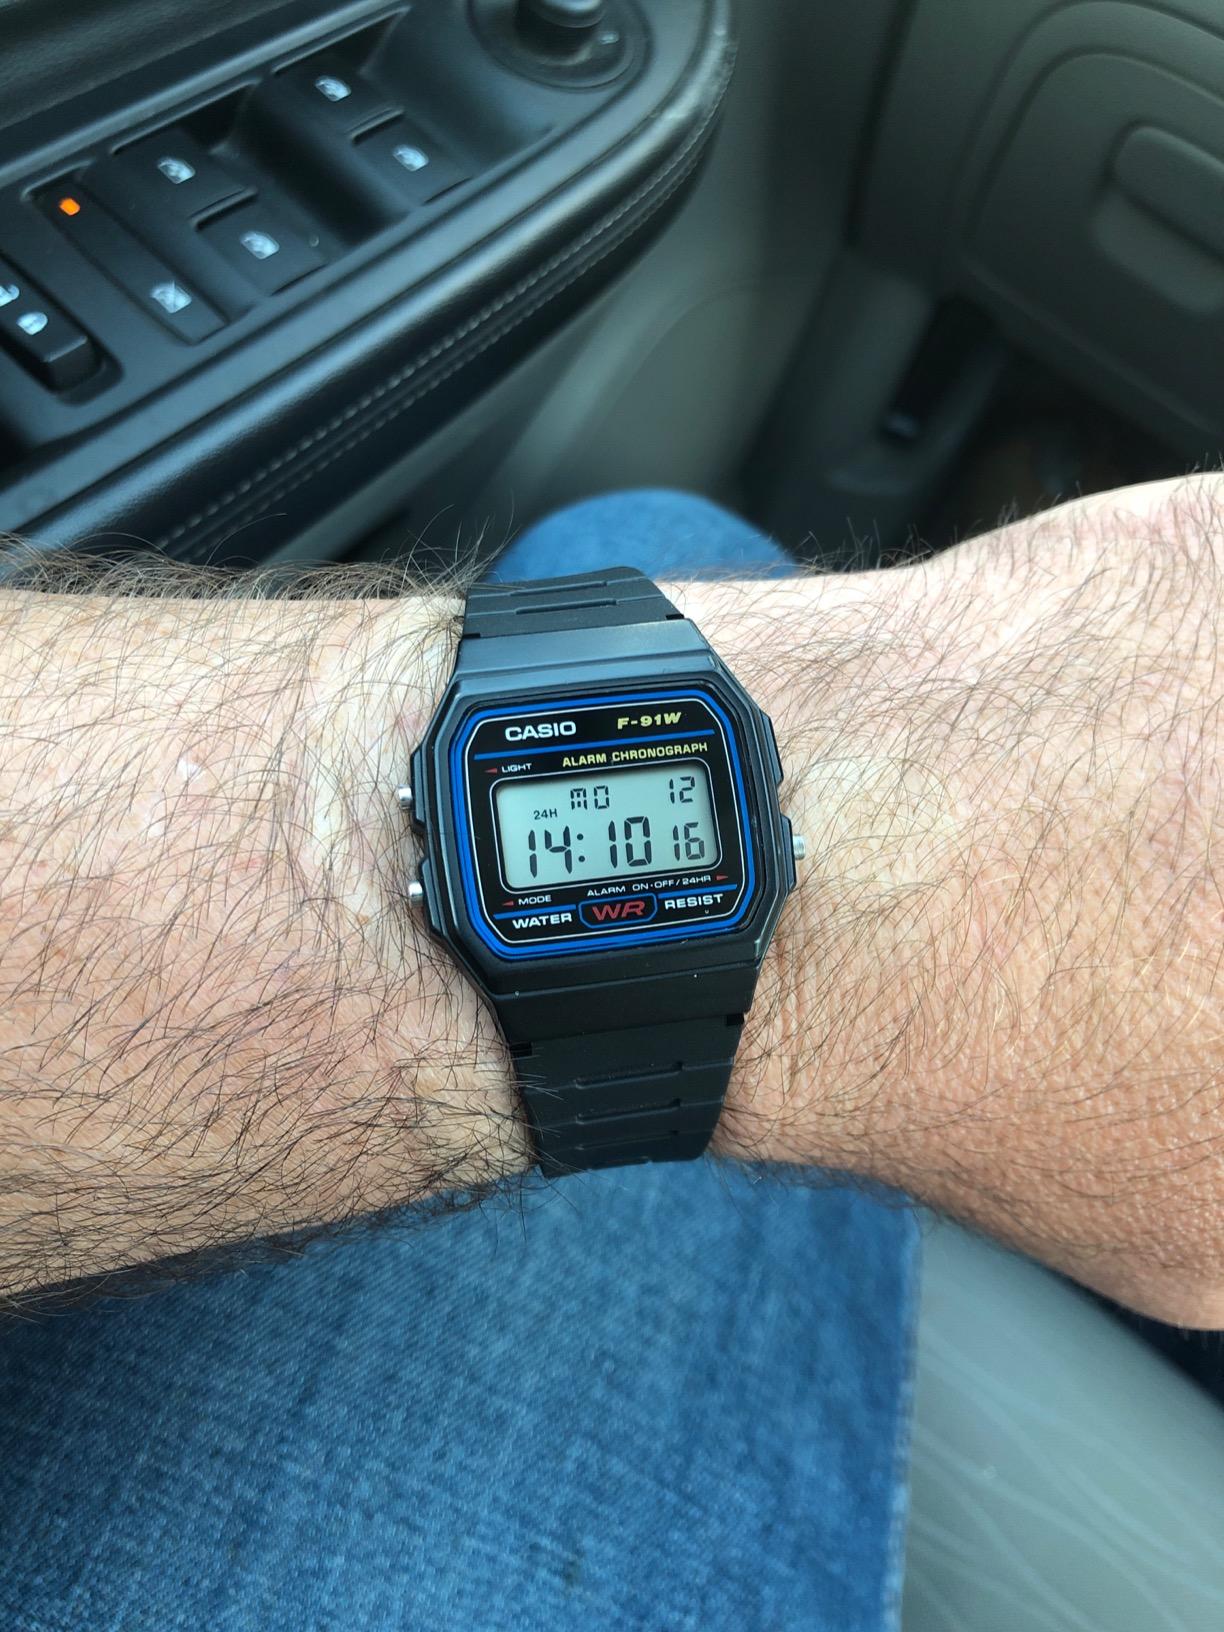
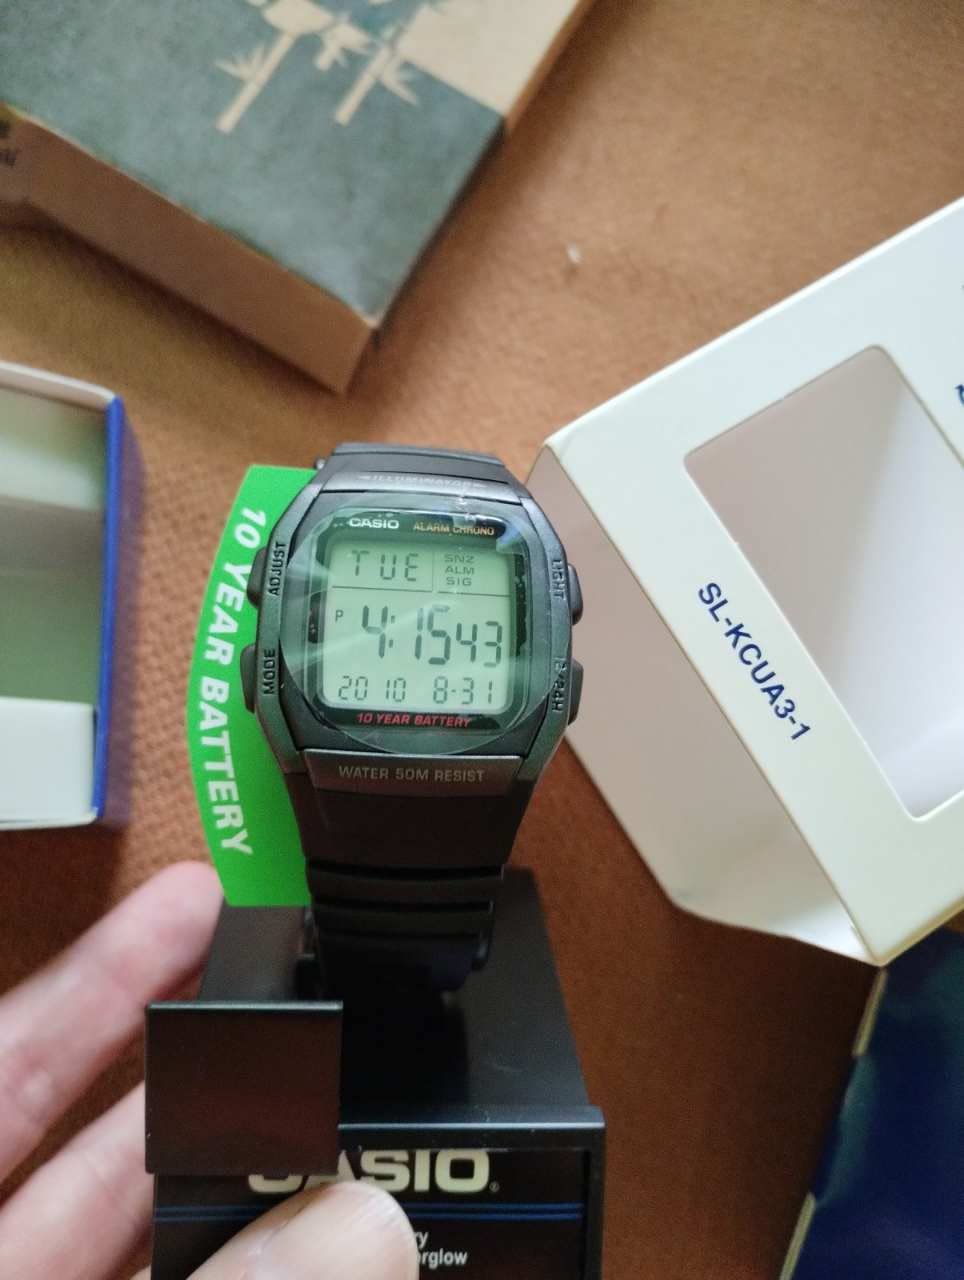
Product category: accessories_watch
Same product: no